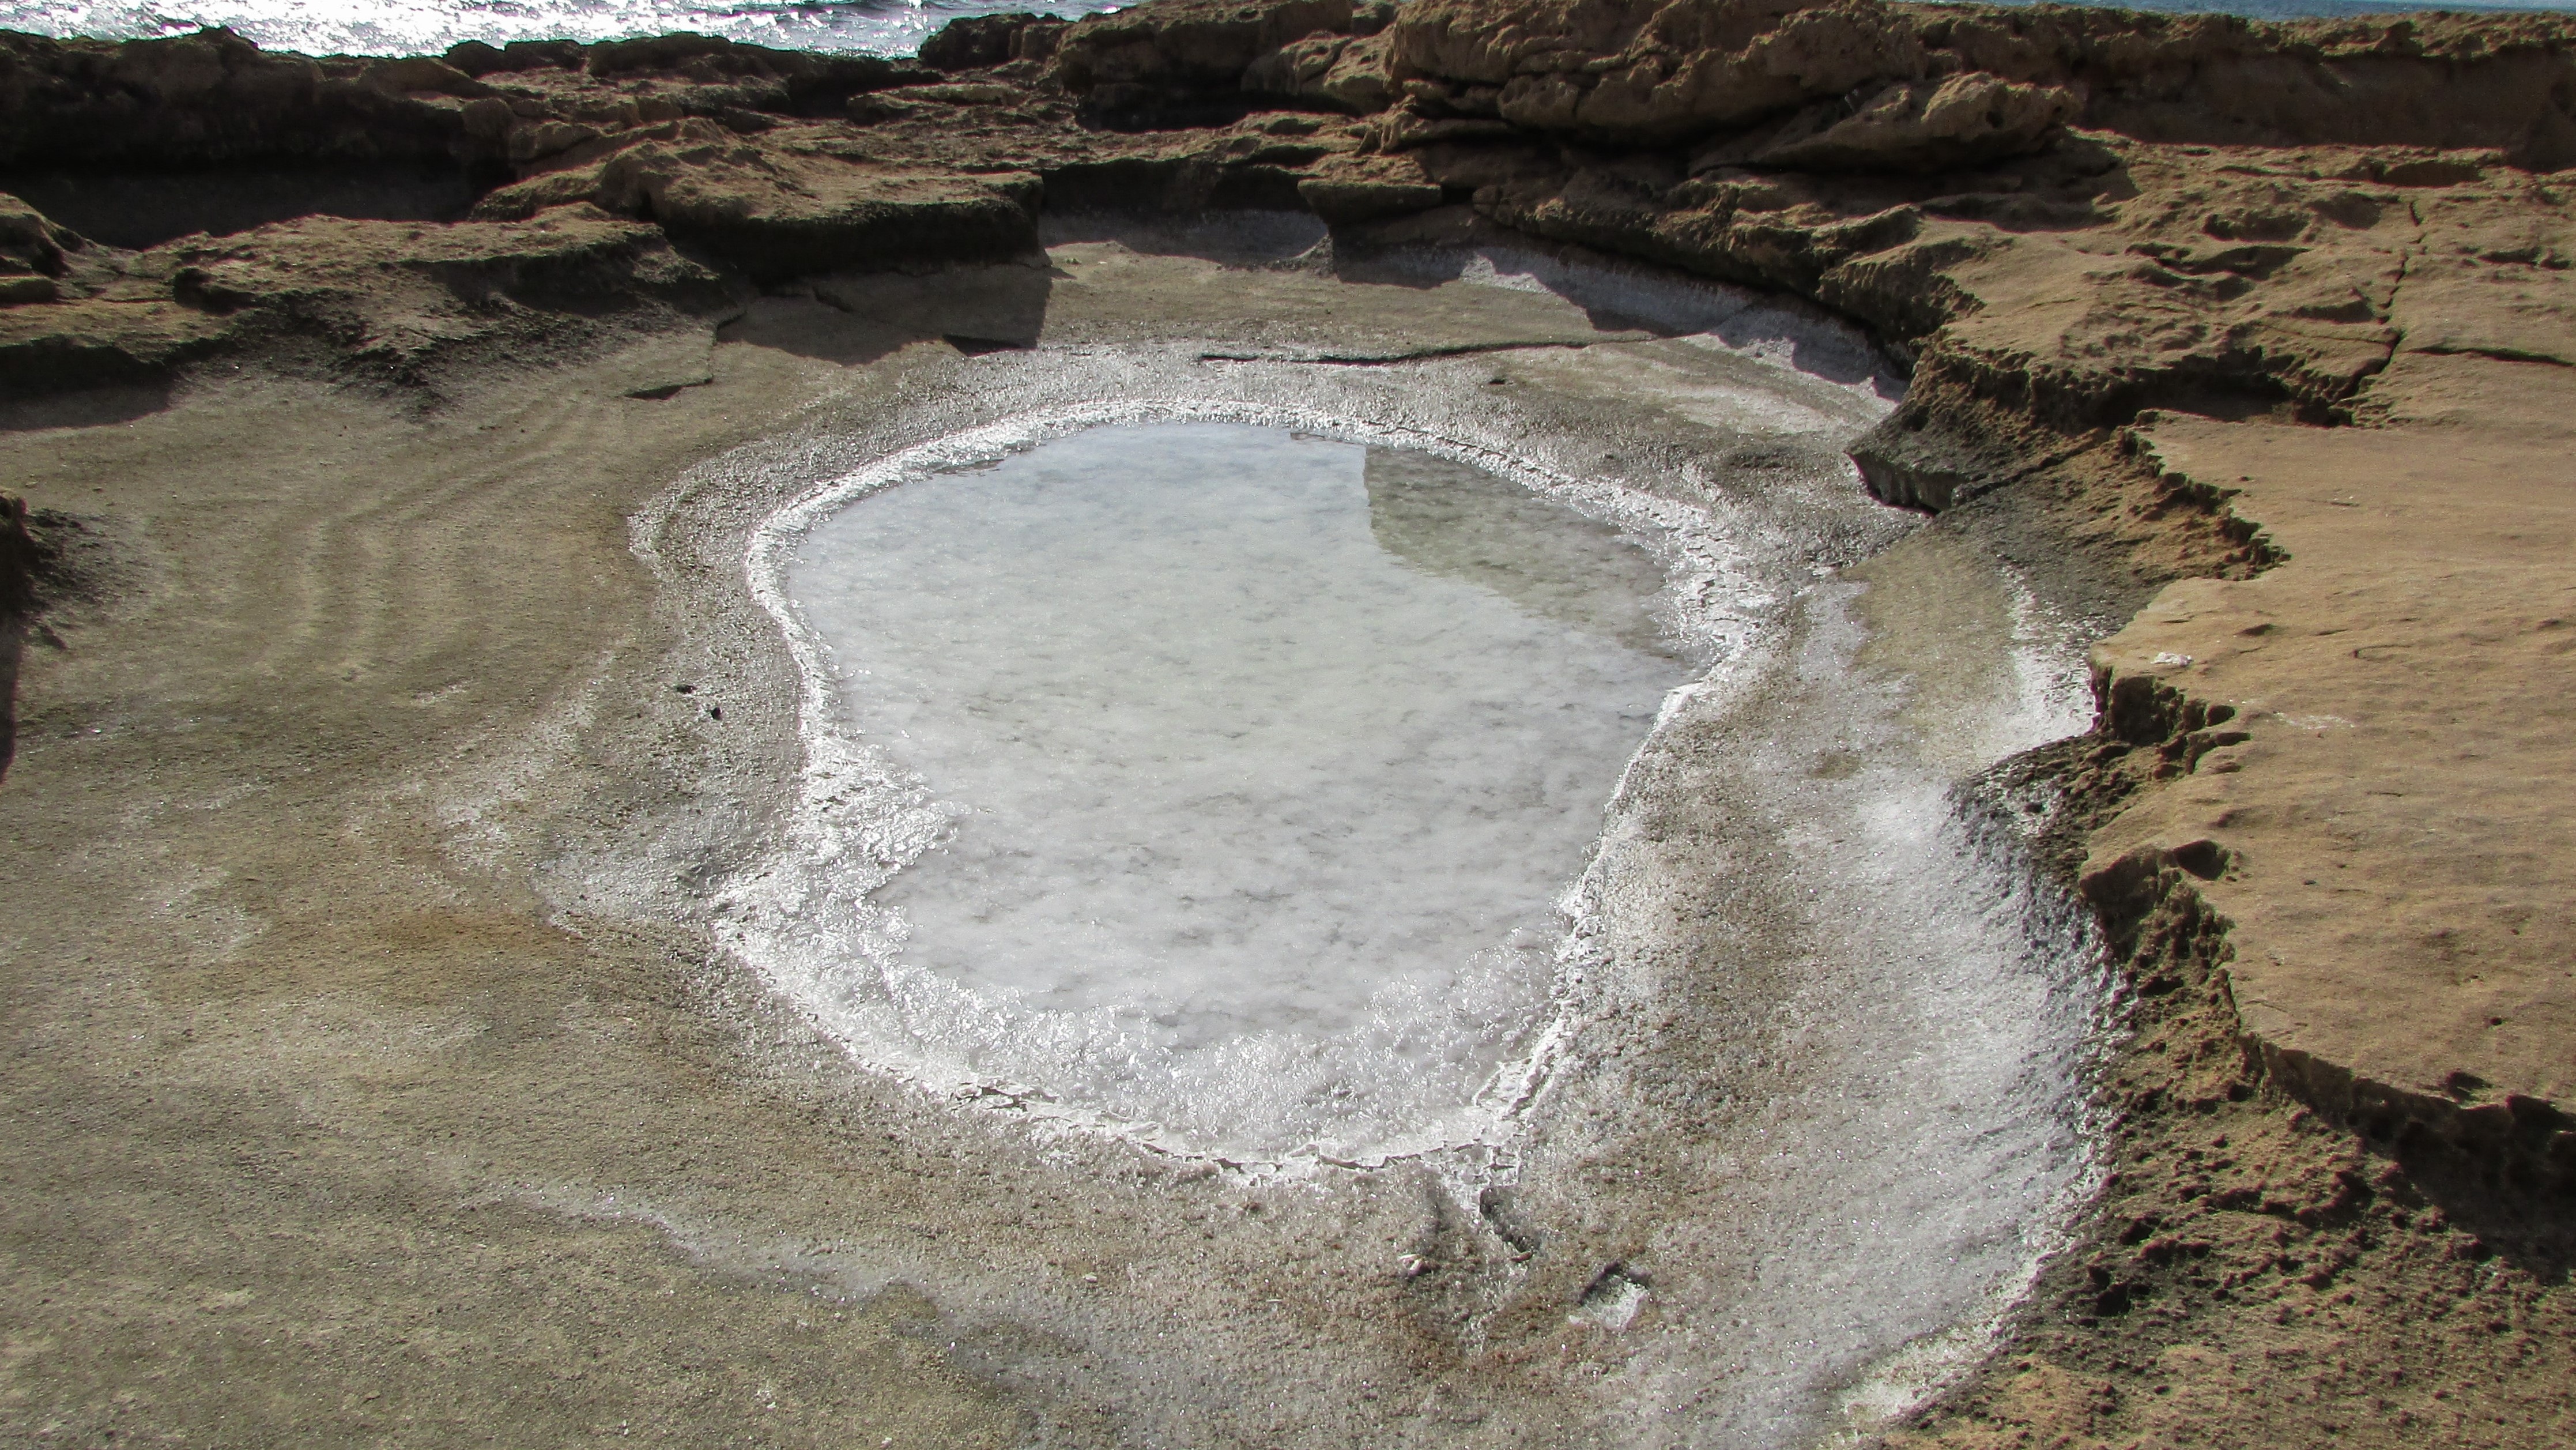
nature, soil, salt, reservoir, geology, wadi, landform, rocky beach, geological phenomenon, rock hole, seawater salt